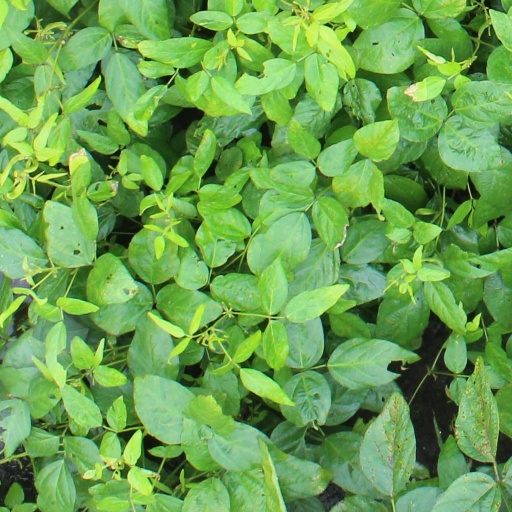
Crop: soybean